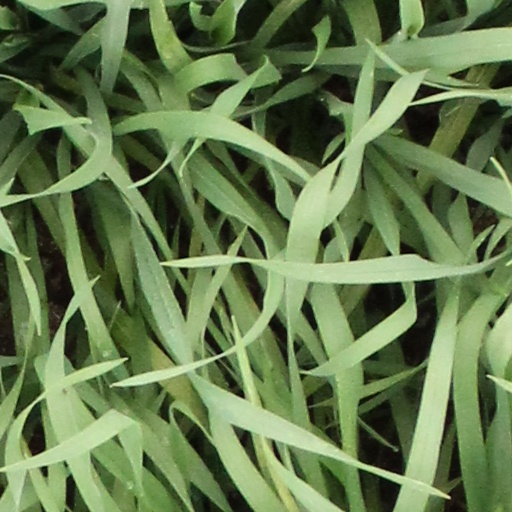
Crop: wheat